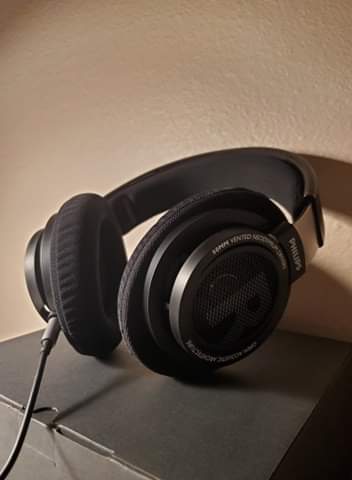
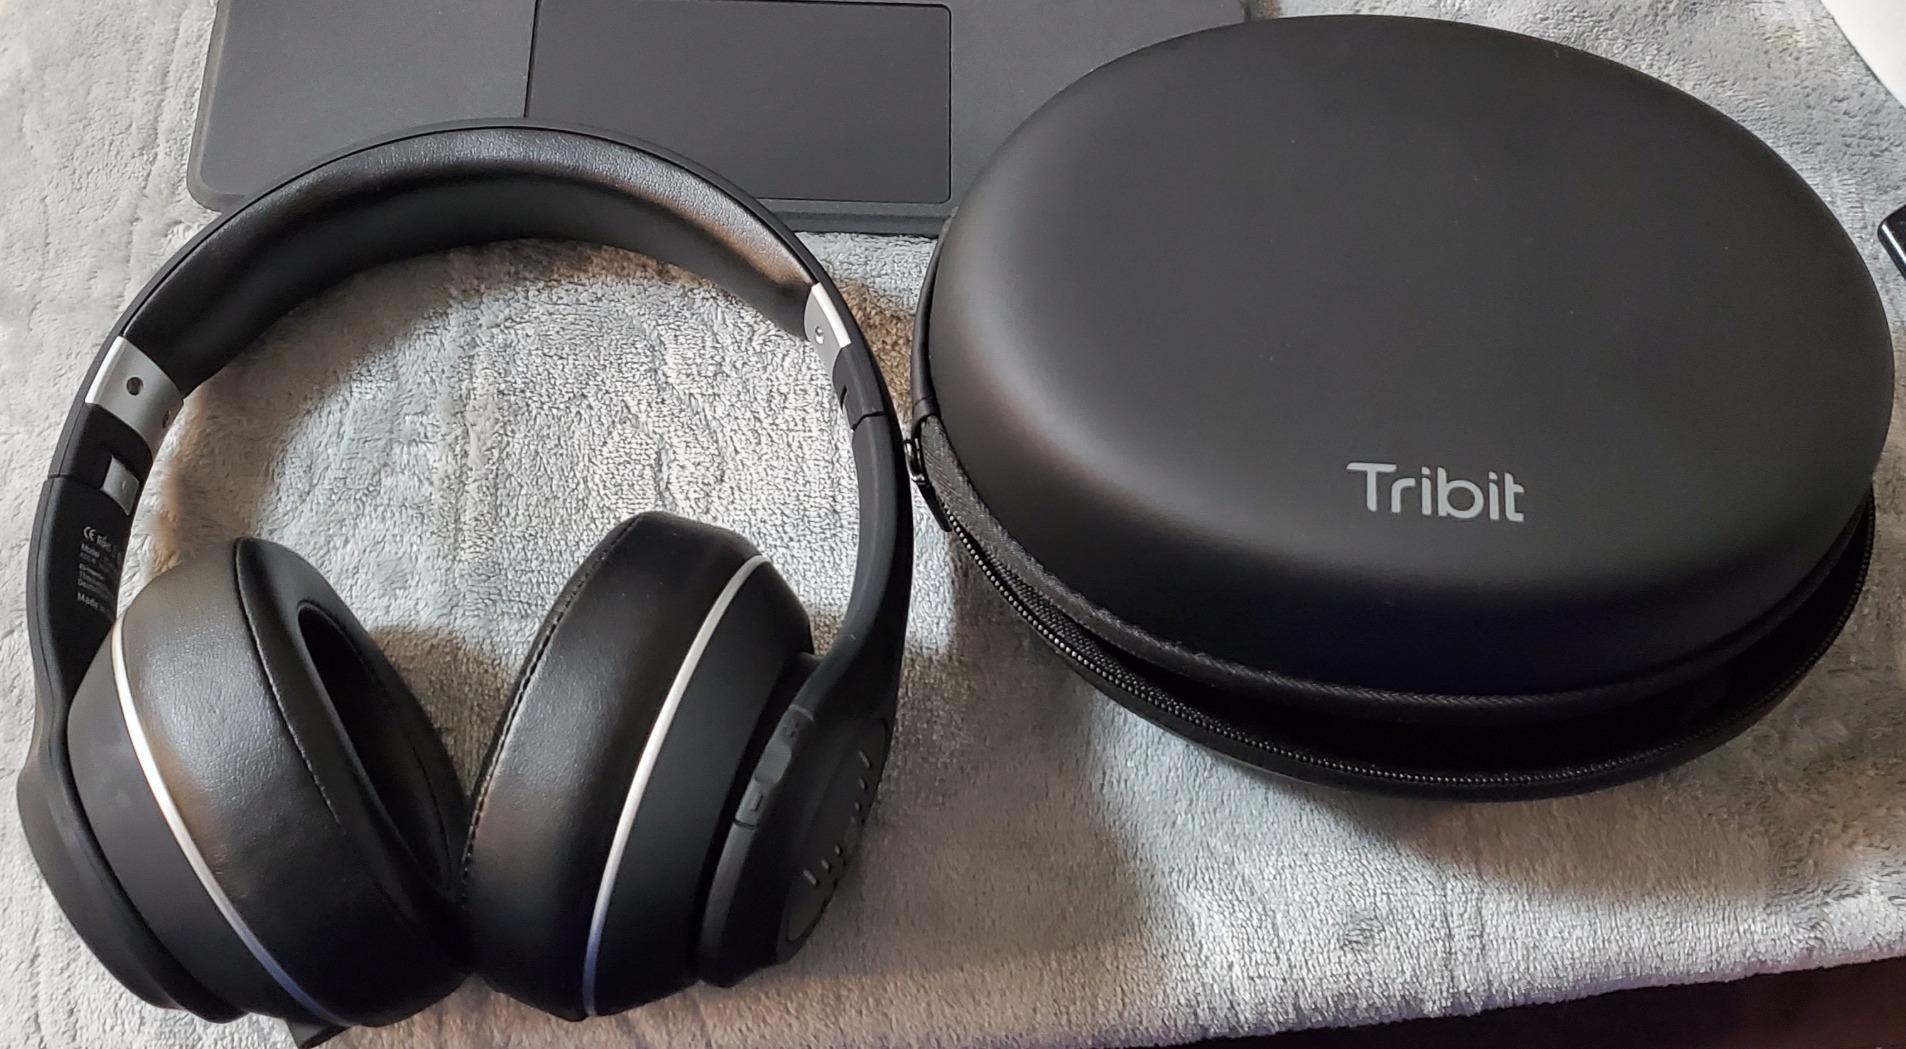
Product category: headphones
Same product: no